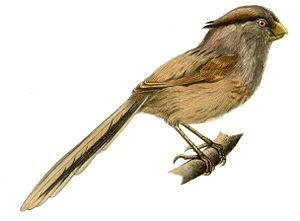
Le Paradoxornis du Yangtsé est une espèce de passereaux de la famille des Sylviidae.
Paradoxornis est un genre de passereaux de la famille des Sylviidae. Ce genre a un temps été élevé au rang de famille, les Paradoxornithidae, puis placé dans la famille des Timaliidae. Ses espèces ont pour nom vernaculaire « paradoxornis » mais sont depuis peu classées dans des genres différents.